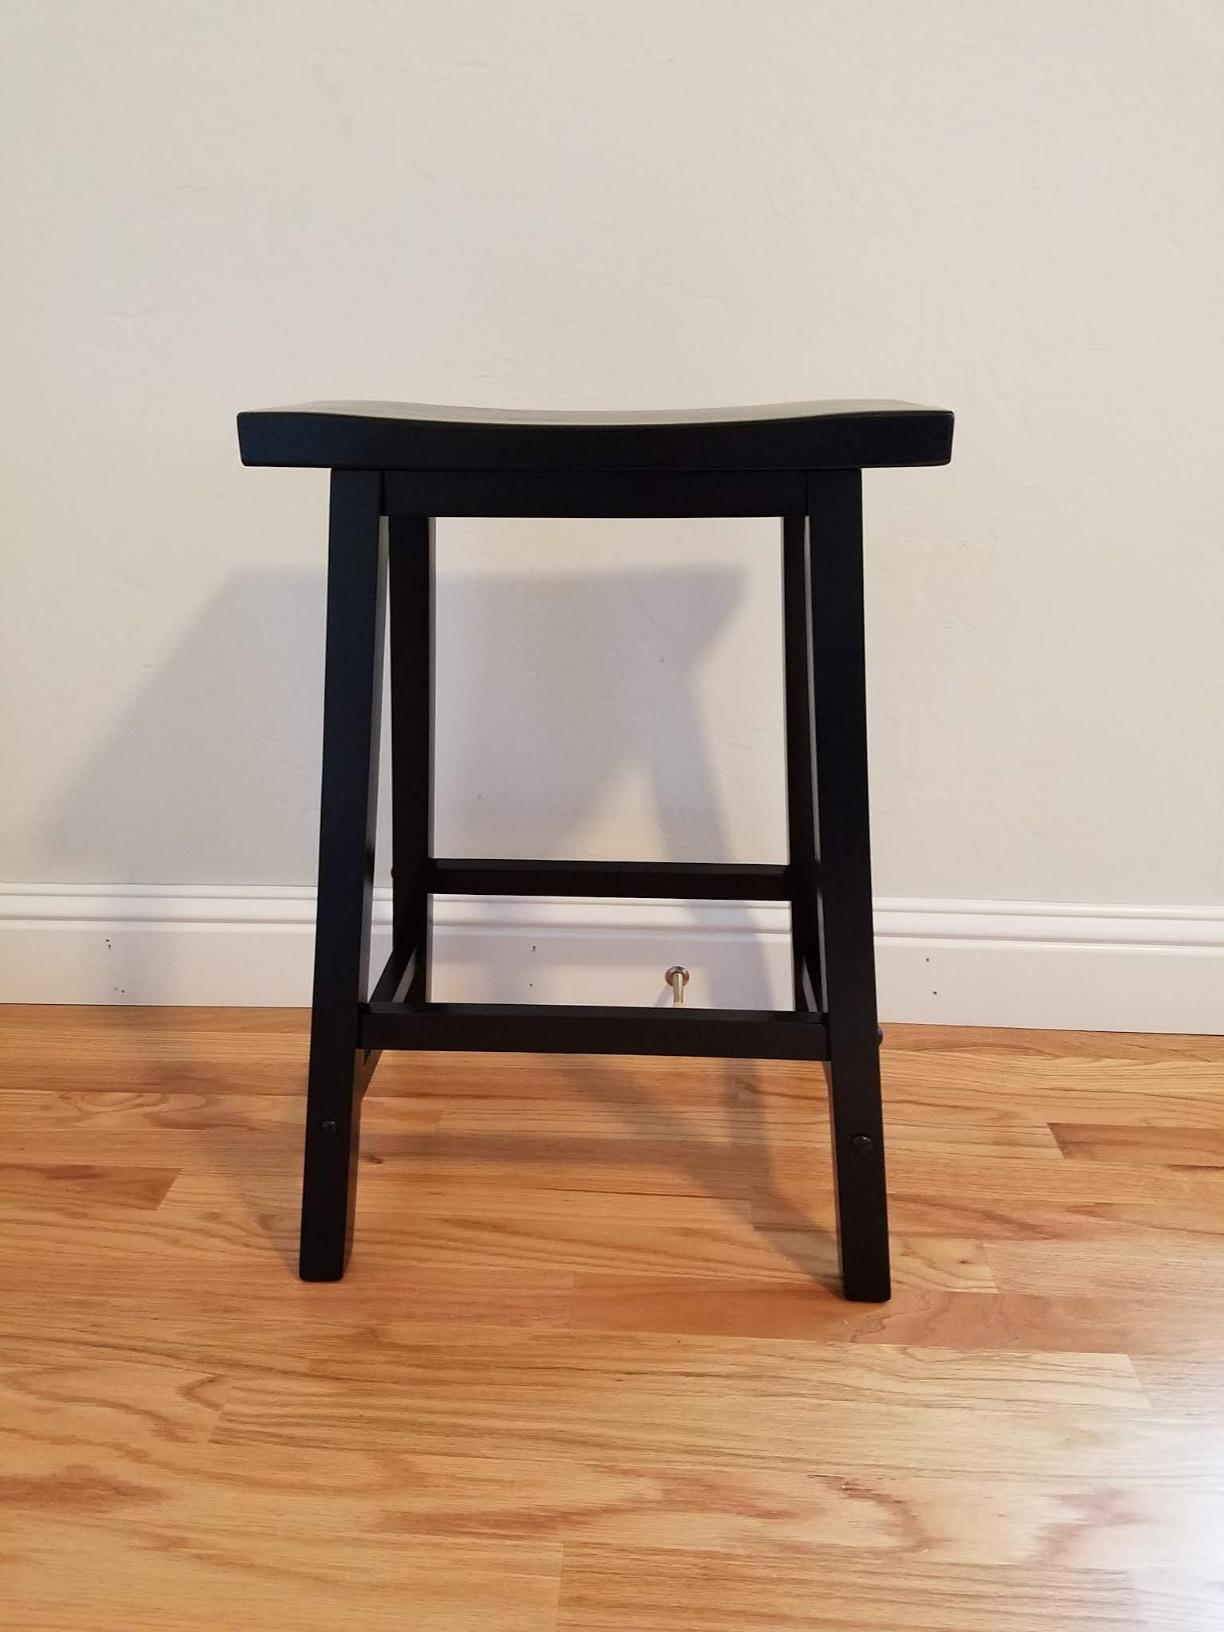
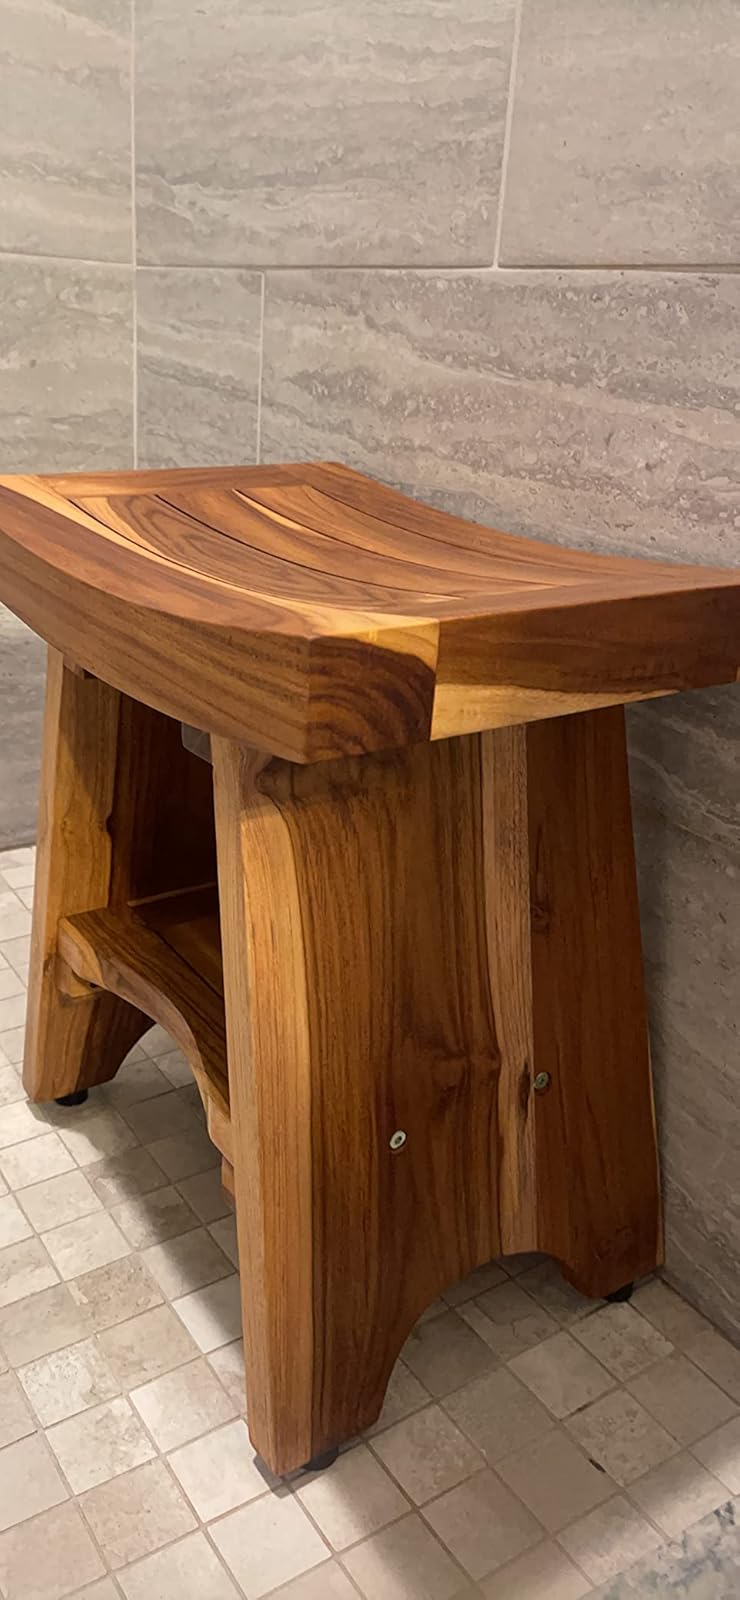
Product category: stool
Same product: no